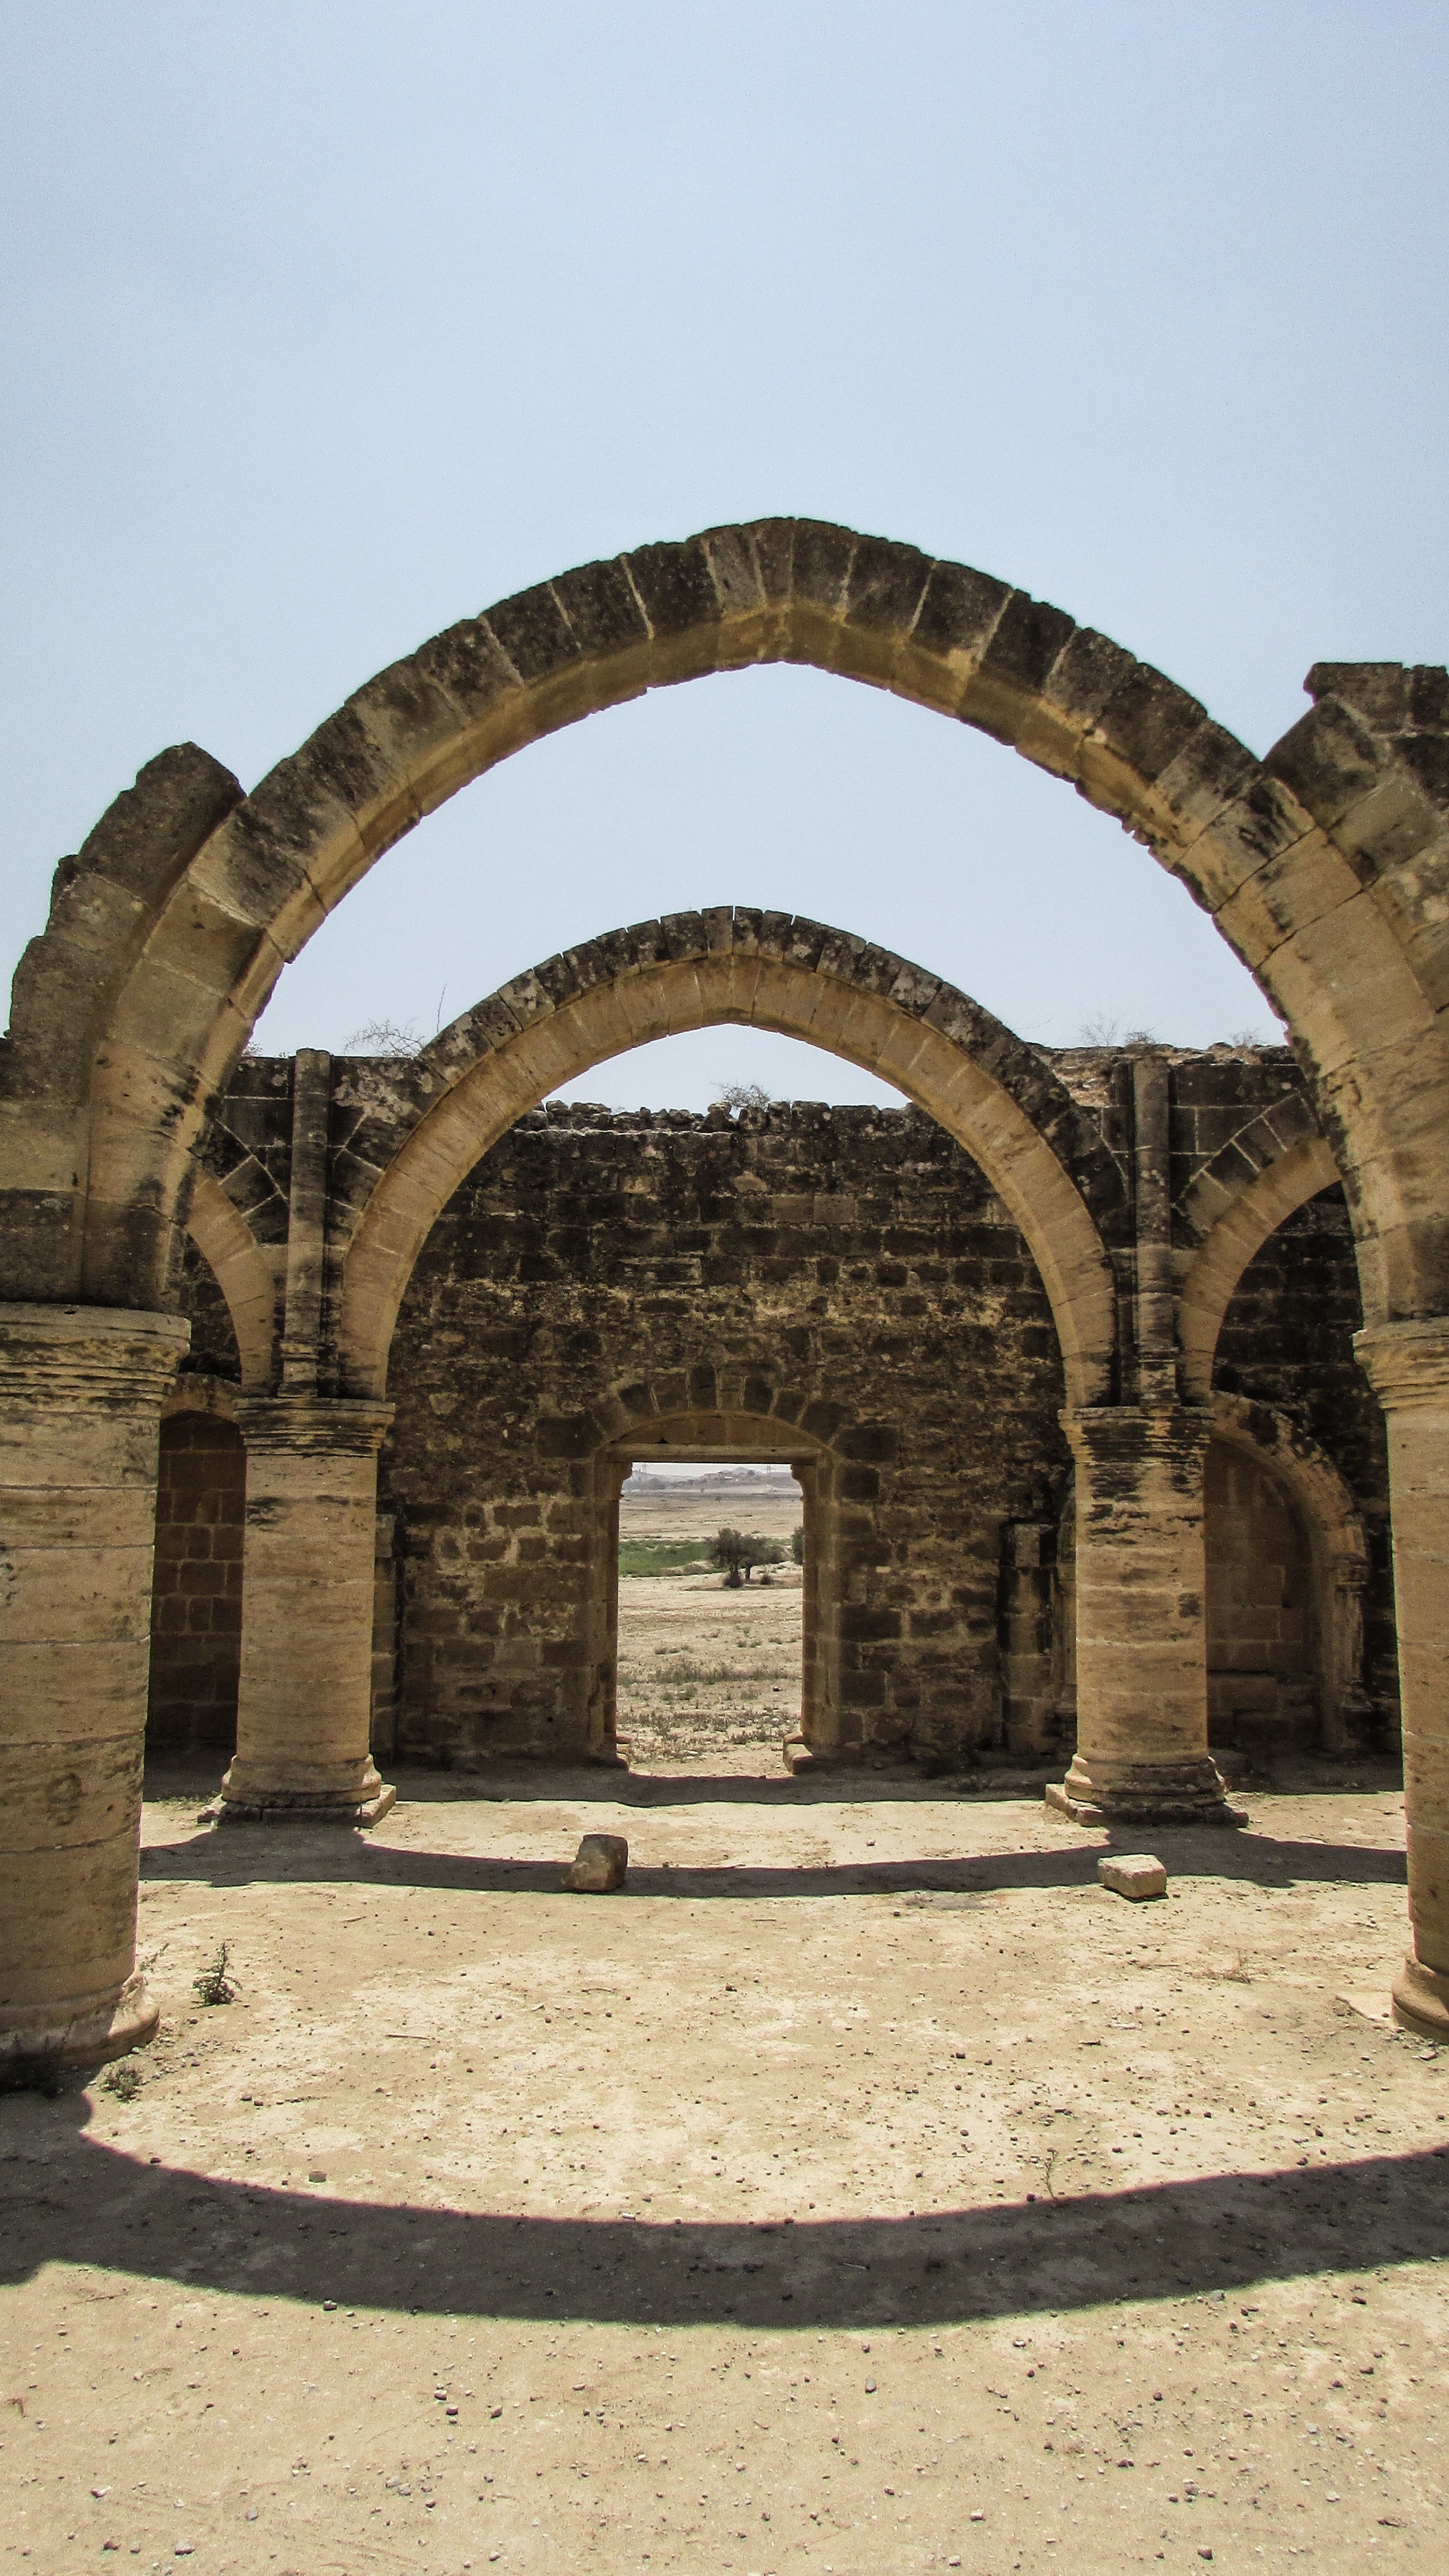
architecture, building, old, village, arch, abandoned, church, historic, fortification, gothic, place of worship, deserted, amphitheatre, temple, ruins, monastery, archeology, history, arcade, abbey, remains, cyprus, aqueduct, ayios sozomenos, ancient history, ancient roman architecture, caravanserai